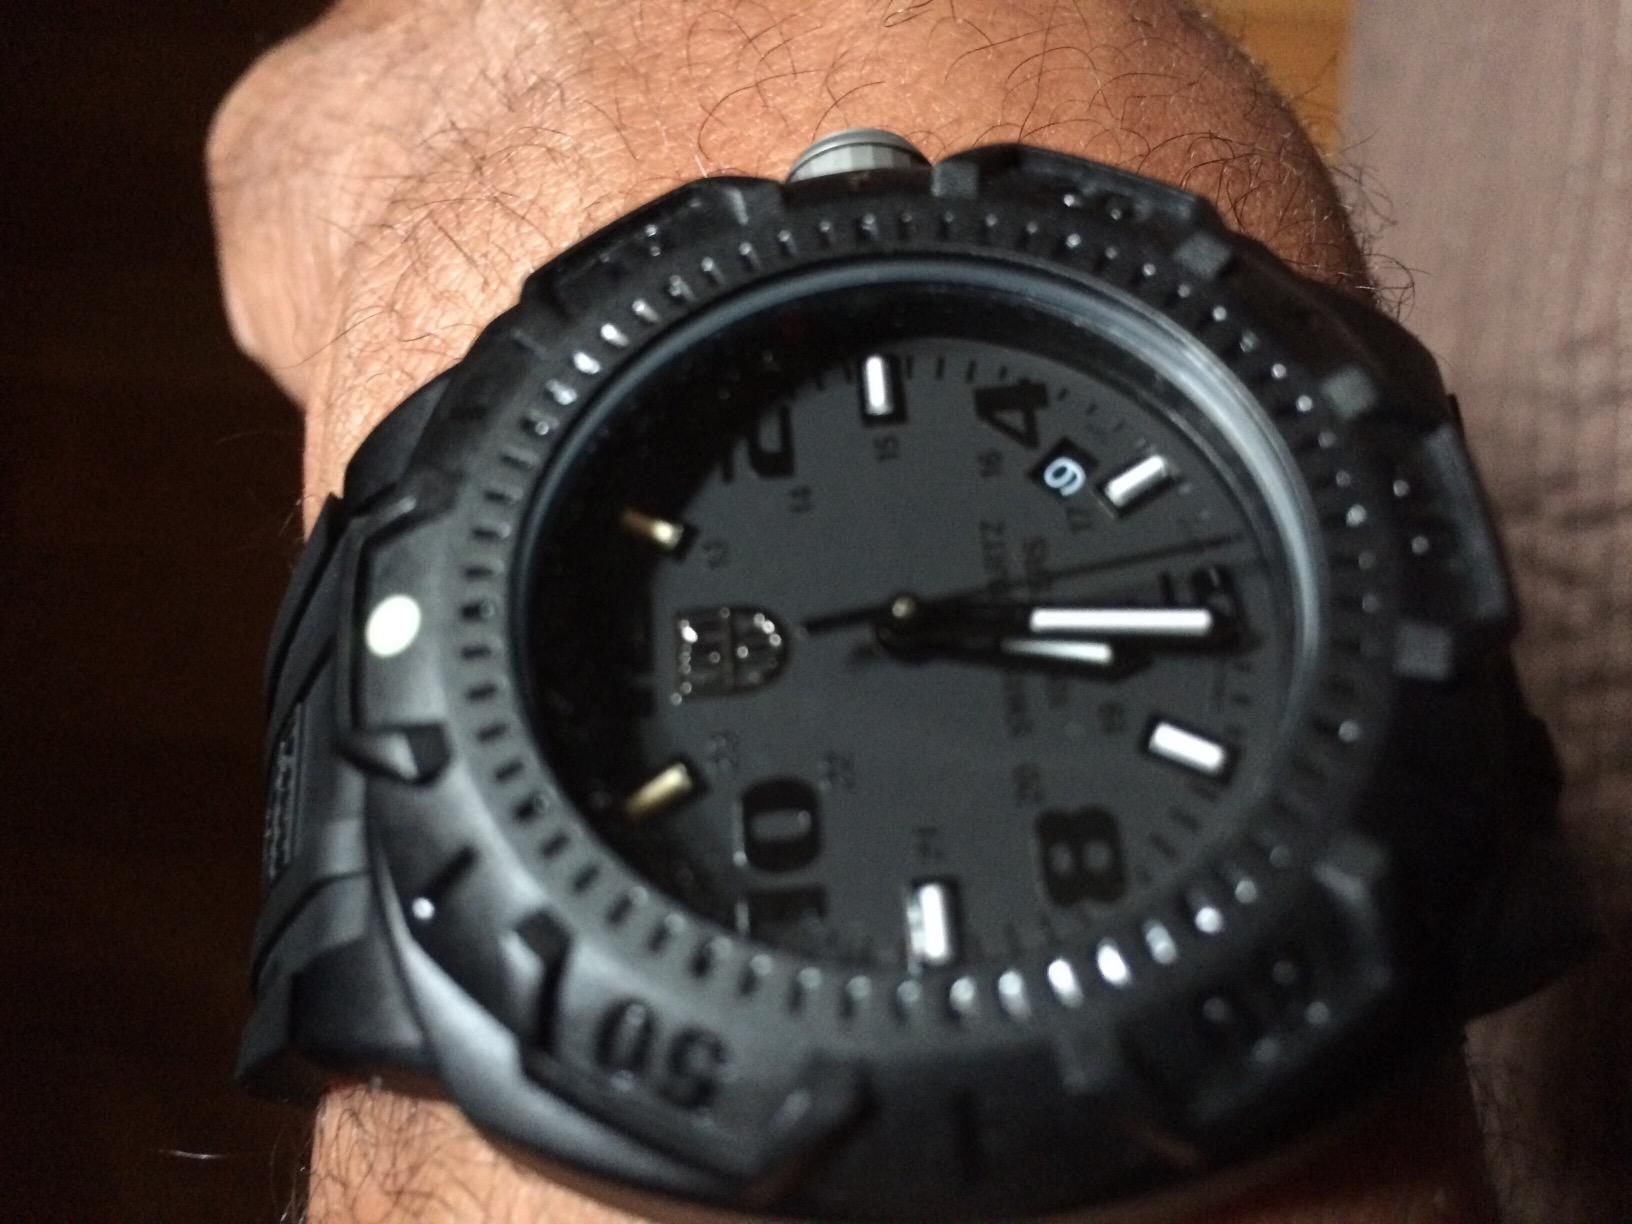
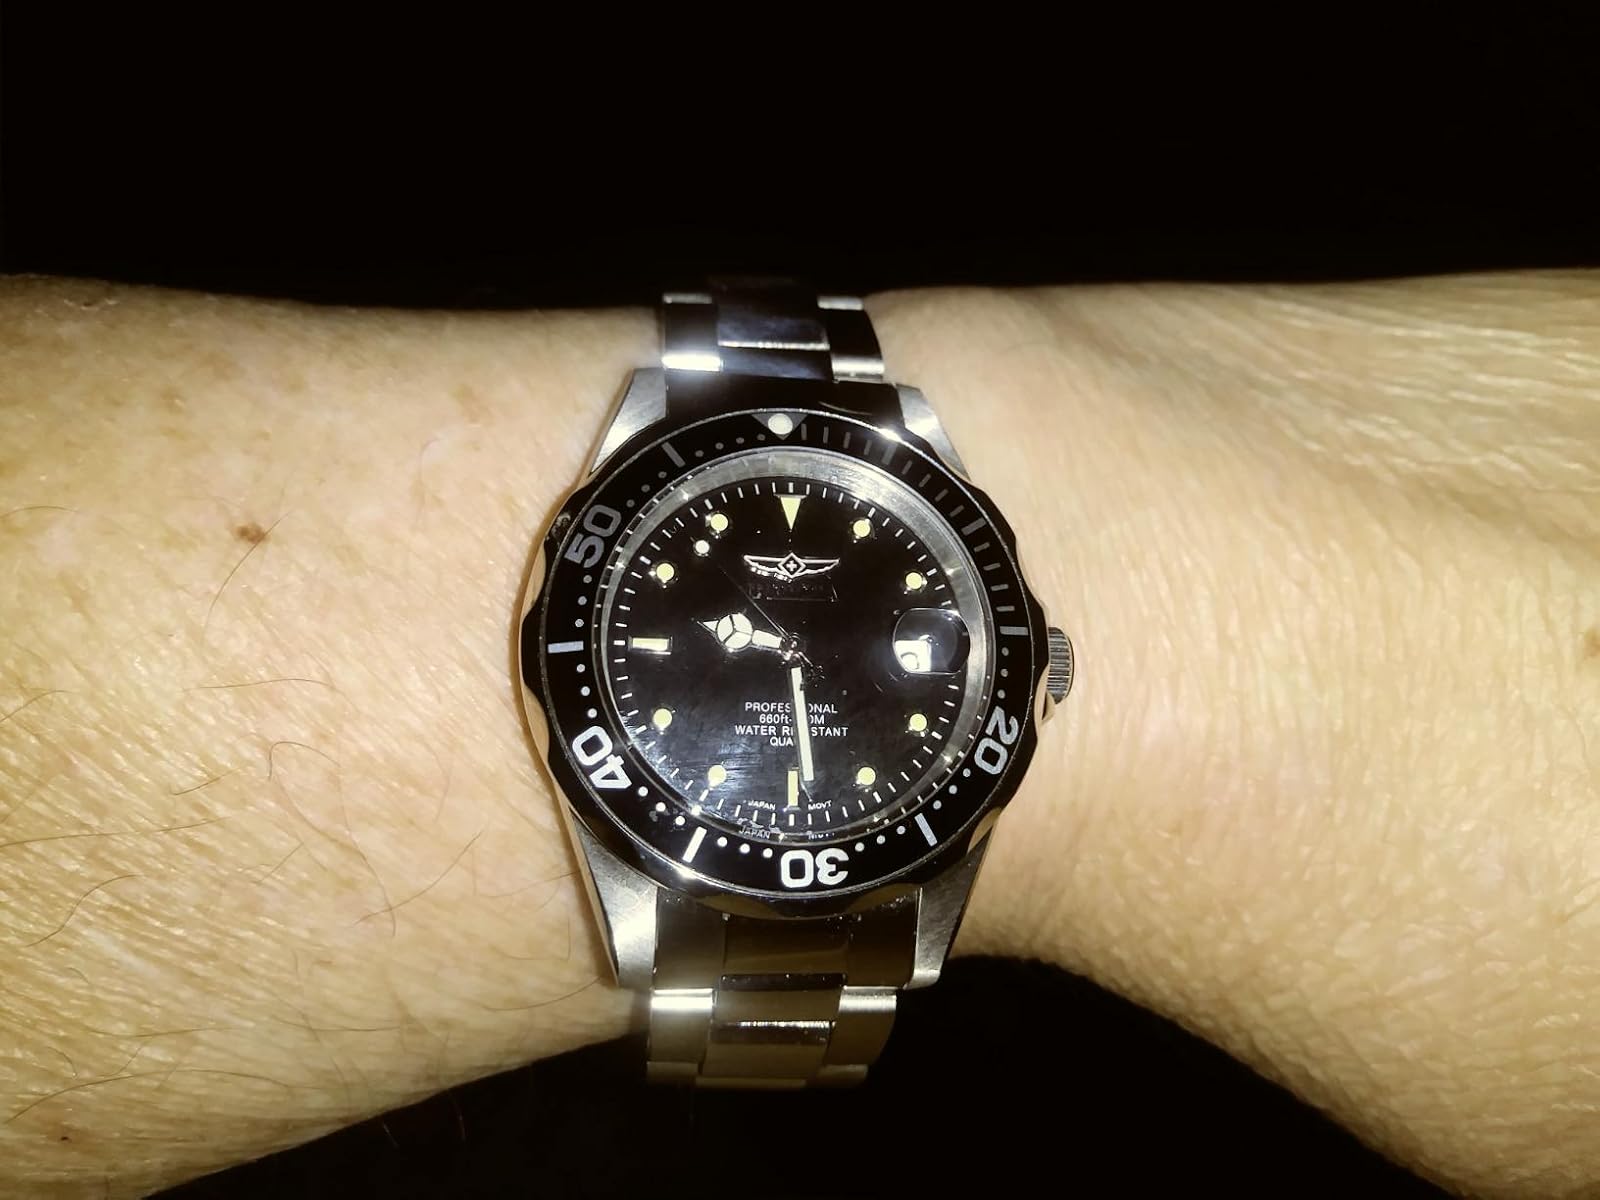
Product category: accessories_watch
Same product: no